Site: brandenburg
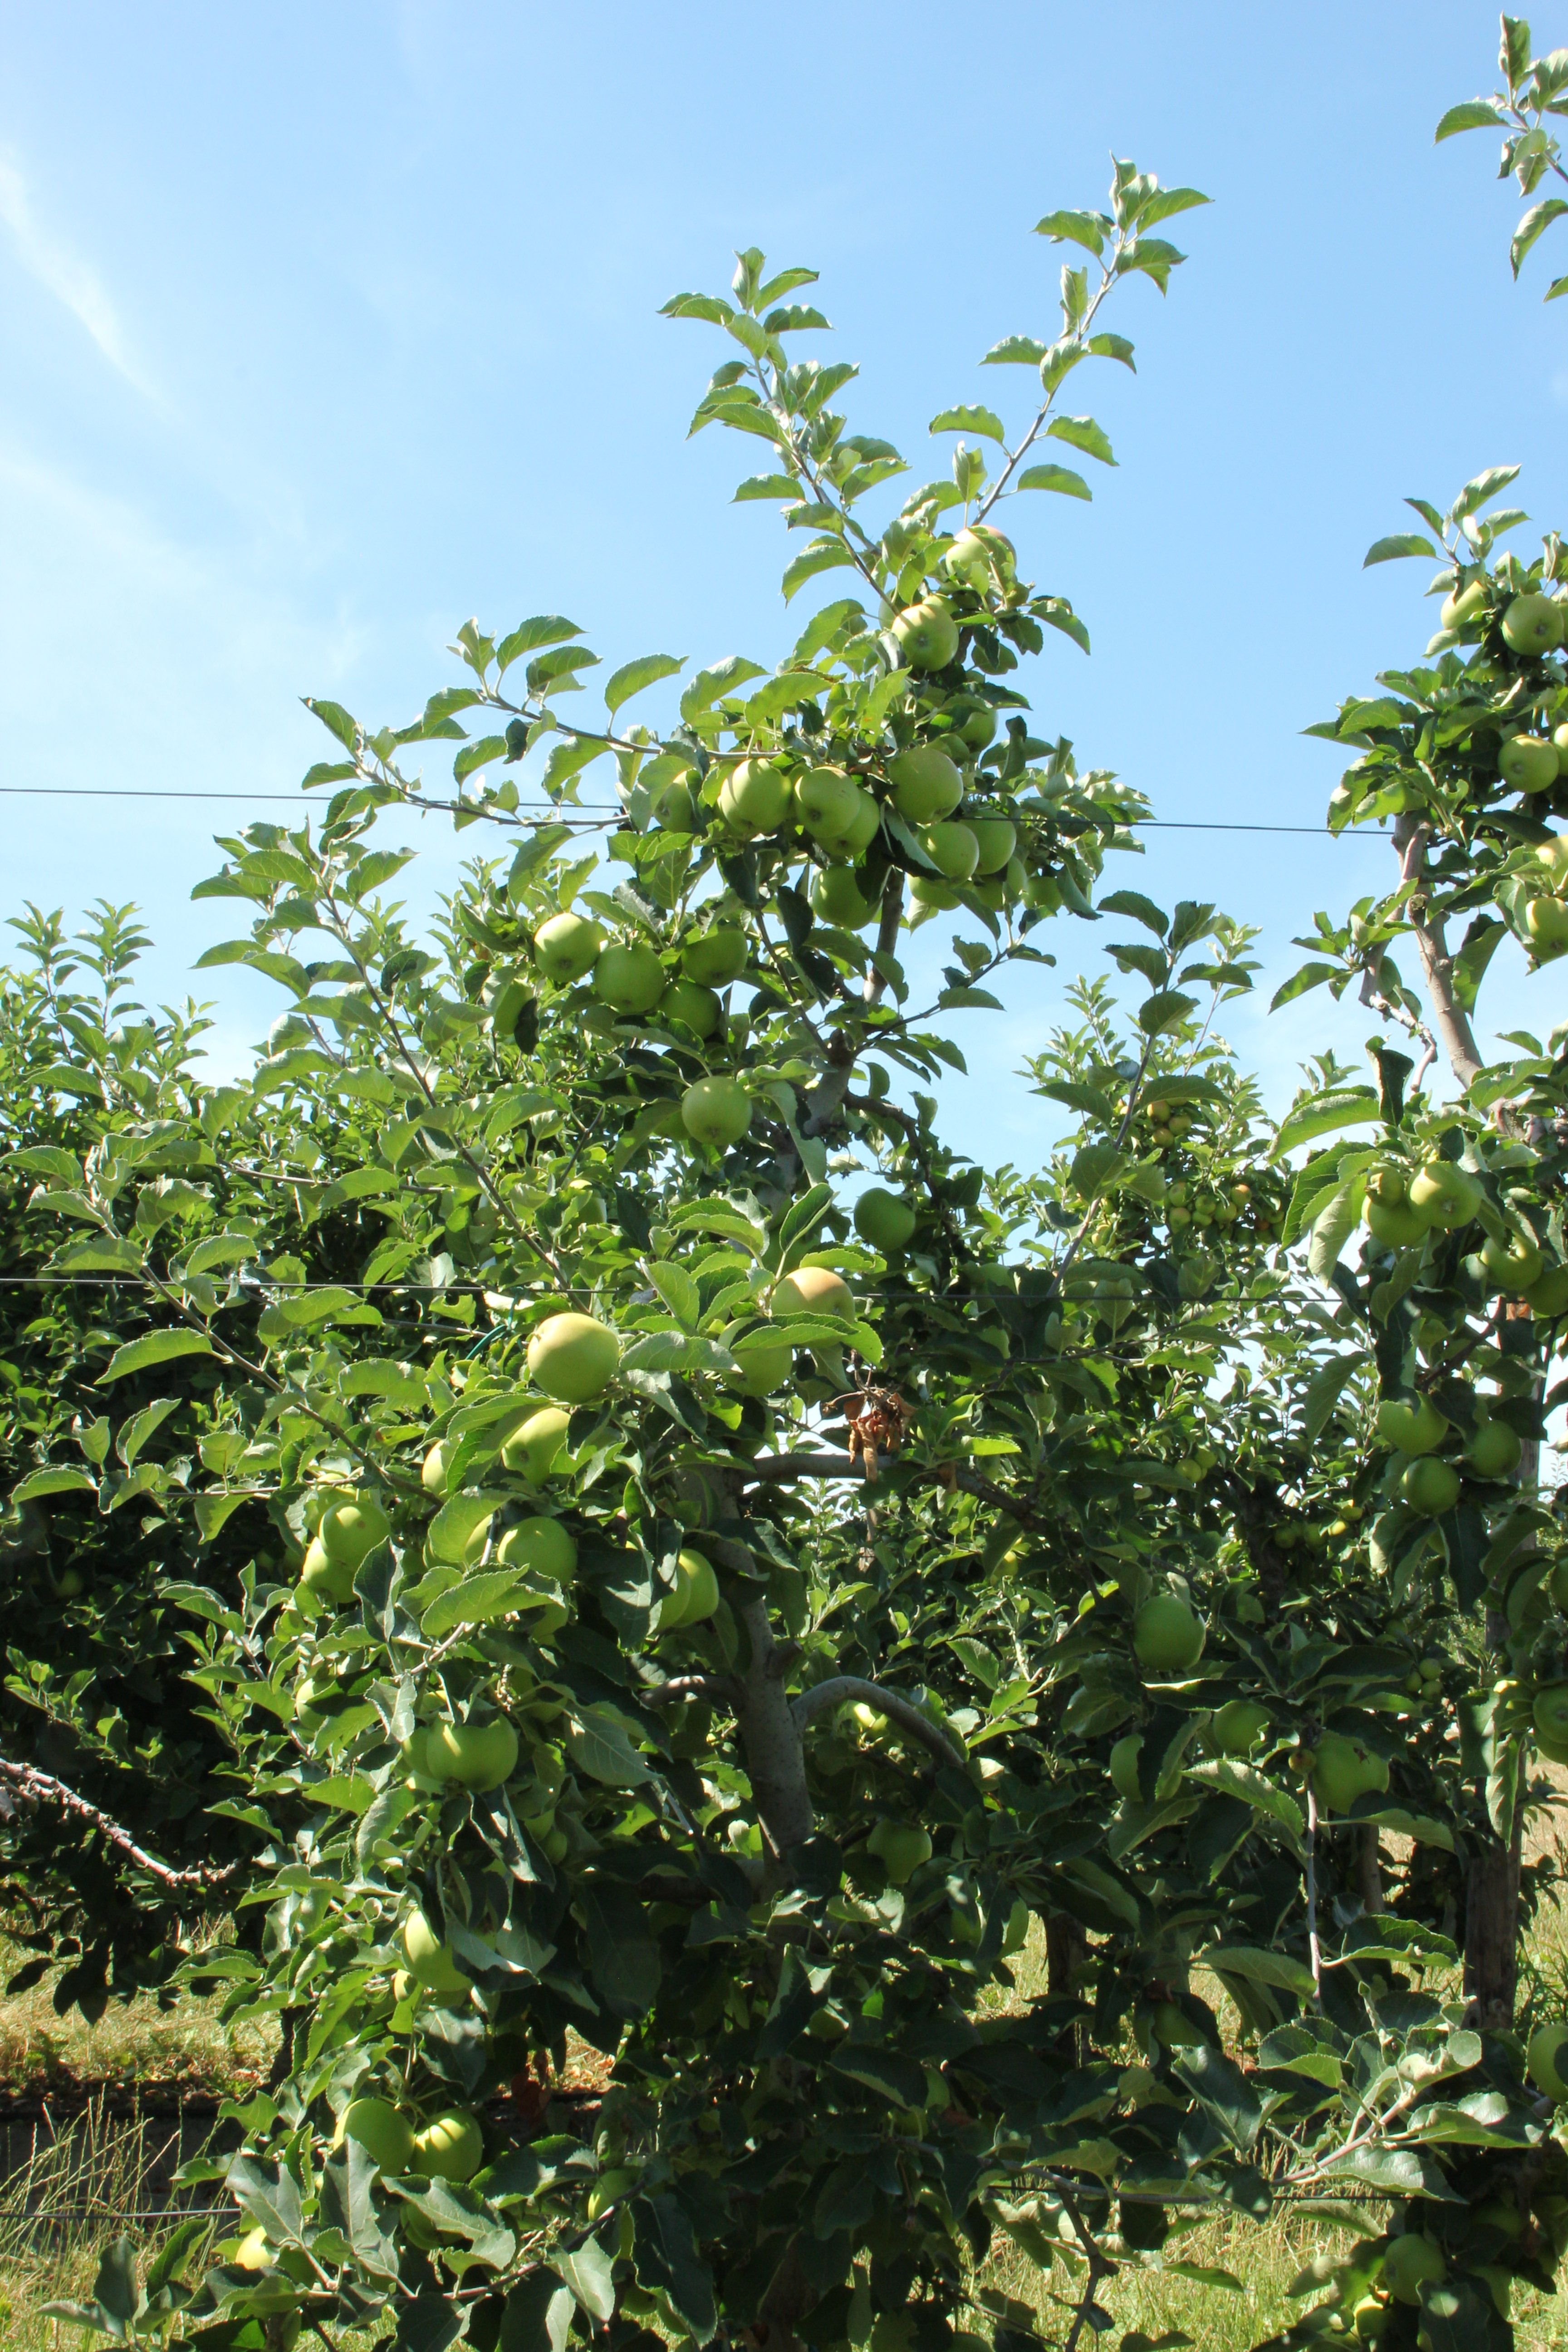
Growth stage (BBCH 77): Development of fruit